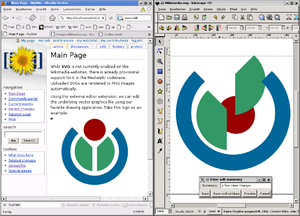
Le Scalable Vector Graphics, ou SVG, est un format de données ASCII conçu pour décrire des ensembles de graphiques vectoriels et basé sur XML. Ce format inspiré directement du VML et du PGML est spécifié par le World Wide Web Consortium.